Naomi Shemer

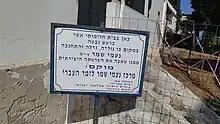
Naomi Shemer center for Hebrew poetry

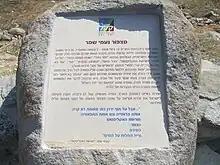
Monument at the Naomi Shemer viewpoint in Ein Gev

In 2017, the musical "Simanei Derekh" (Signs of the Way) by Oren Yakobi and Giora Yahalom was staged at the Habima Theatre. The production tells the story of Shemer's life.